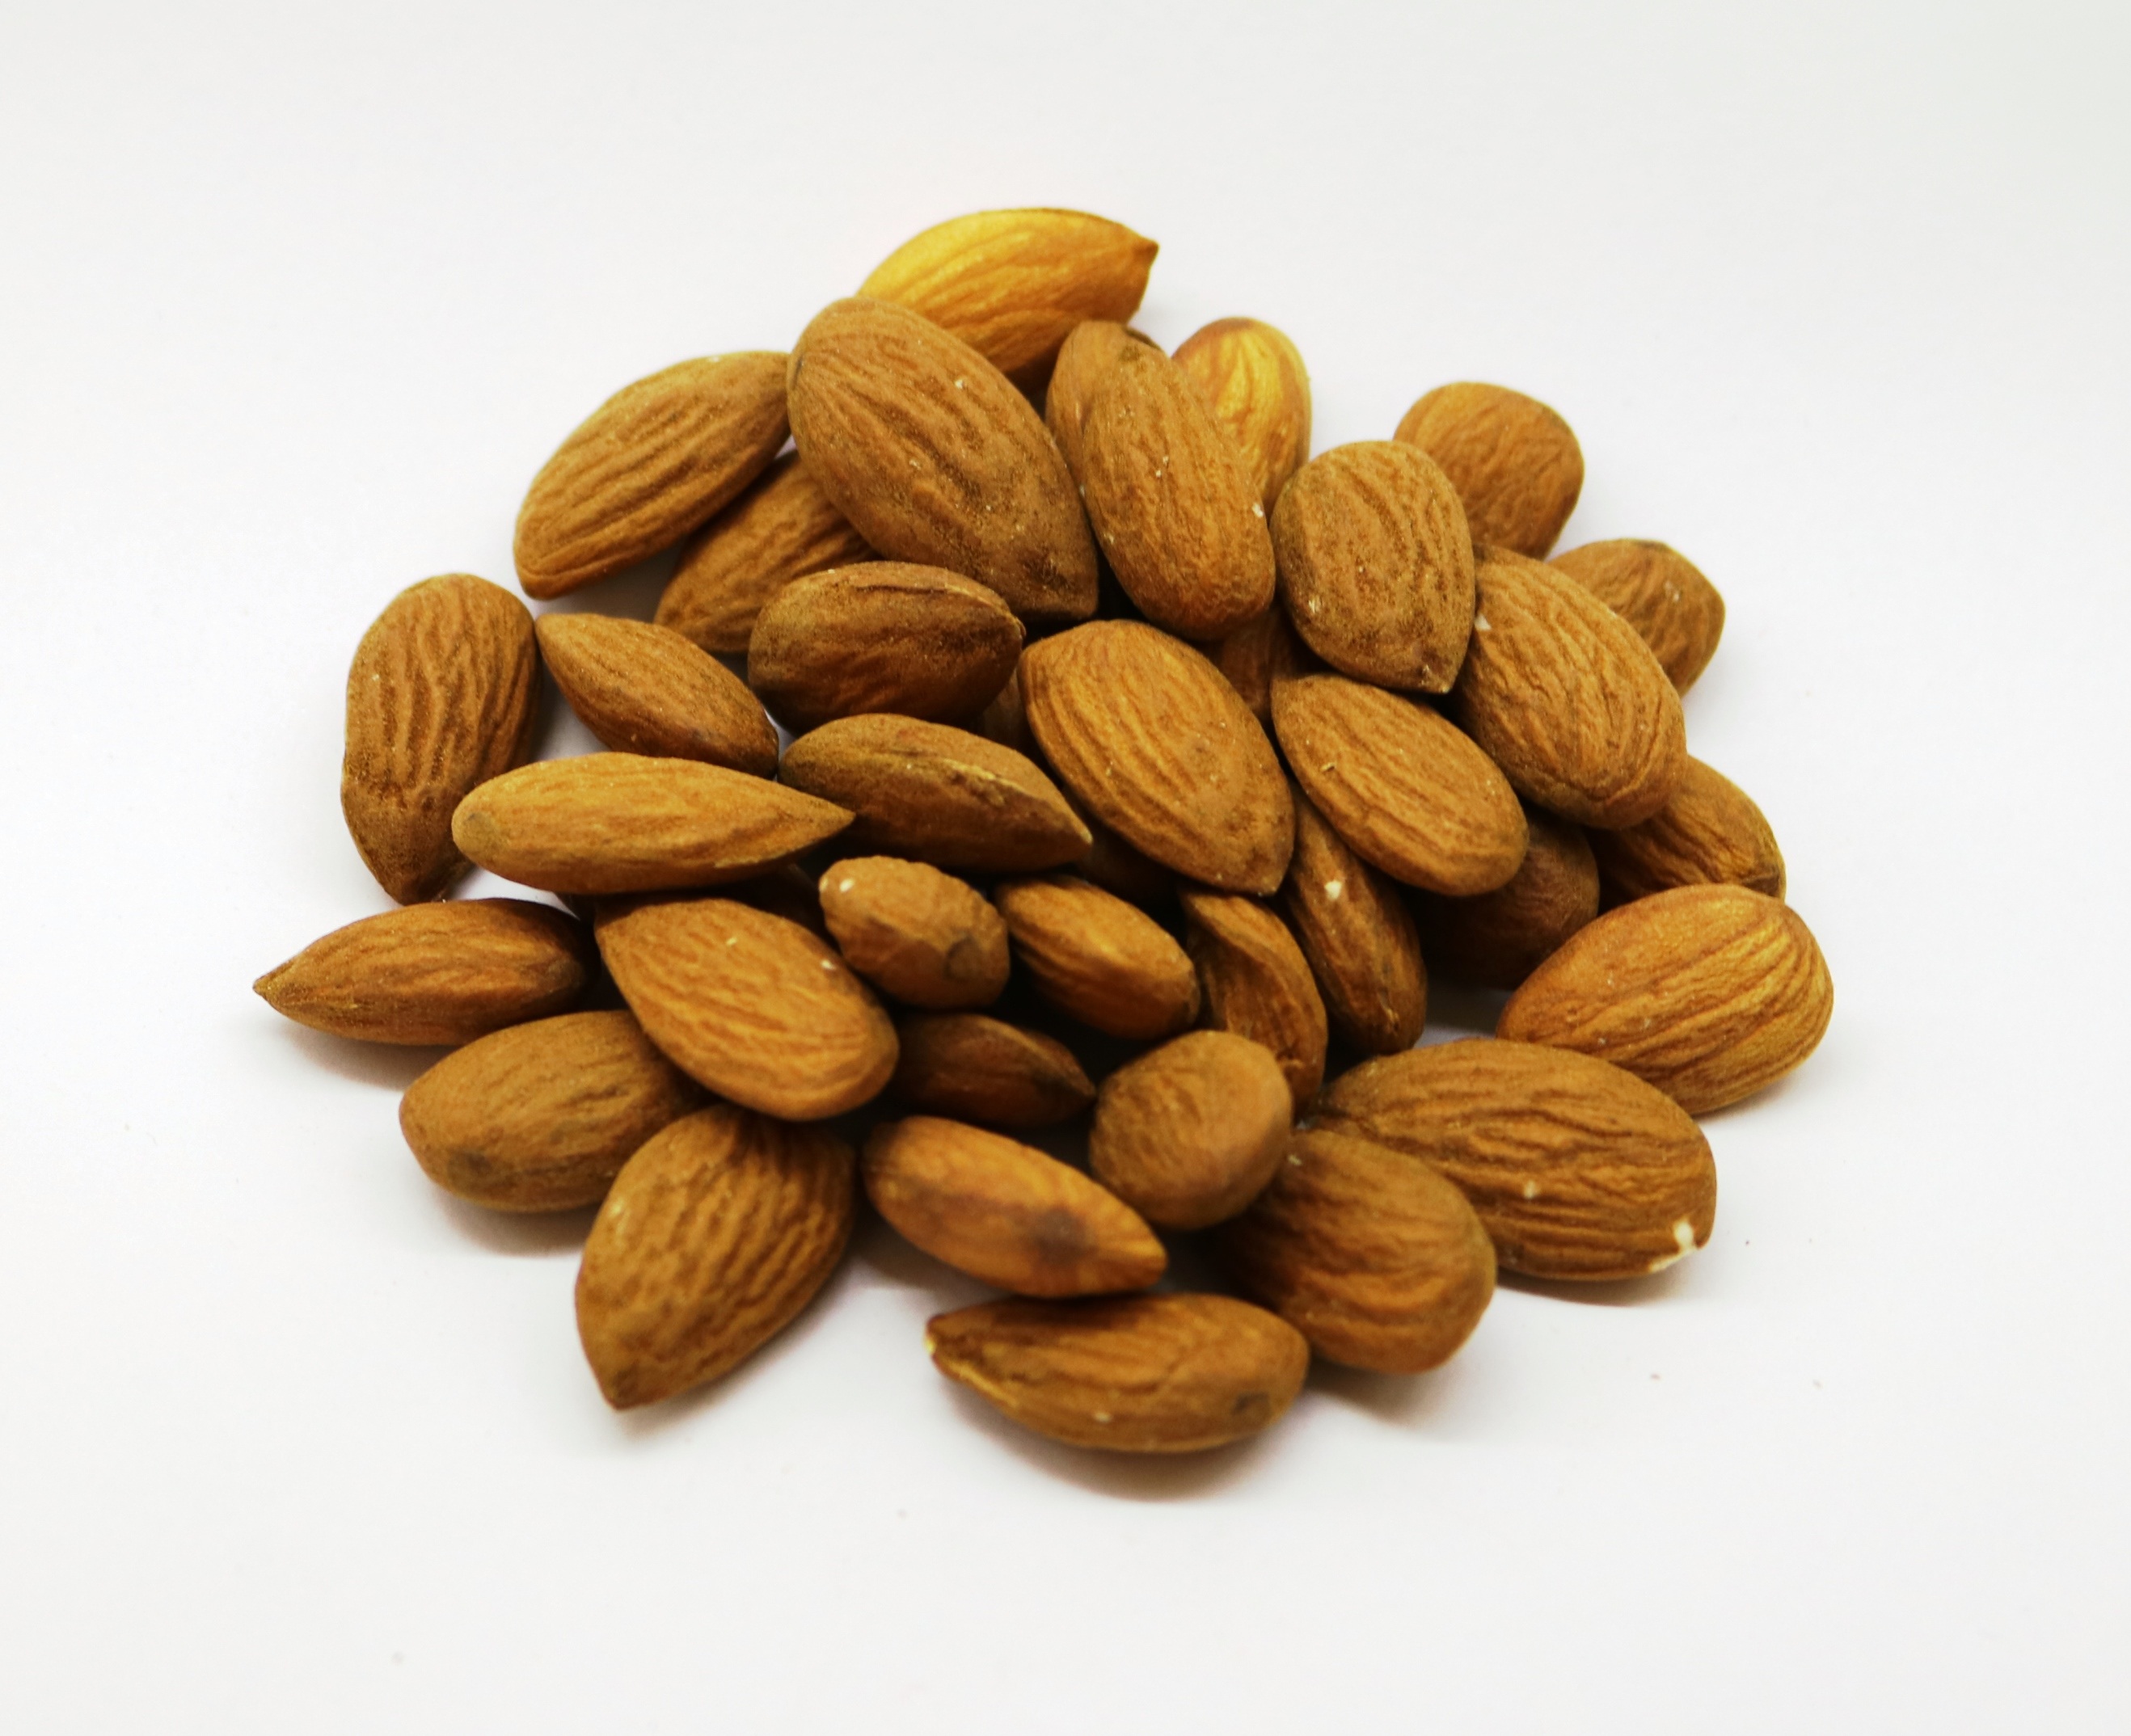
plant, fruit, food, produce, natural, brown, nut, nuts, hard, almonds, flowering plant, rose family, grass family, land plant, rose order, nuts seeds